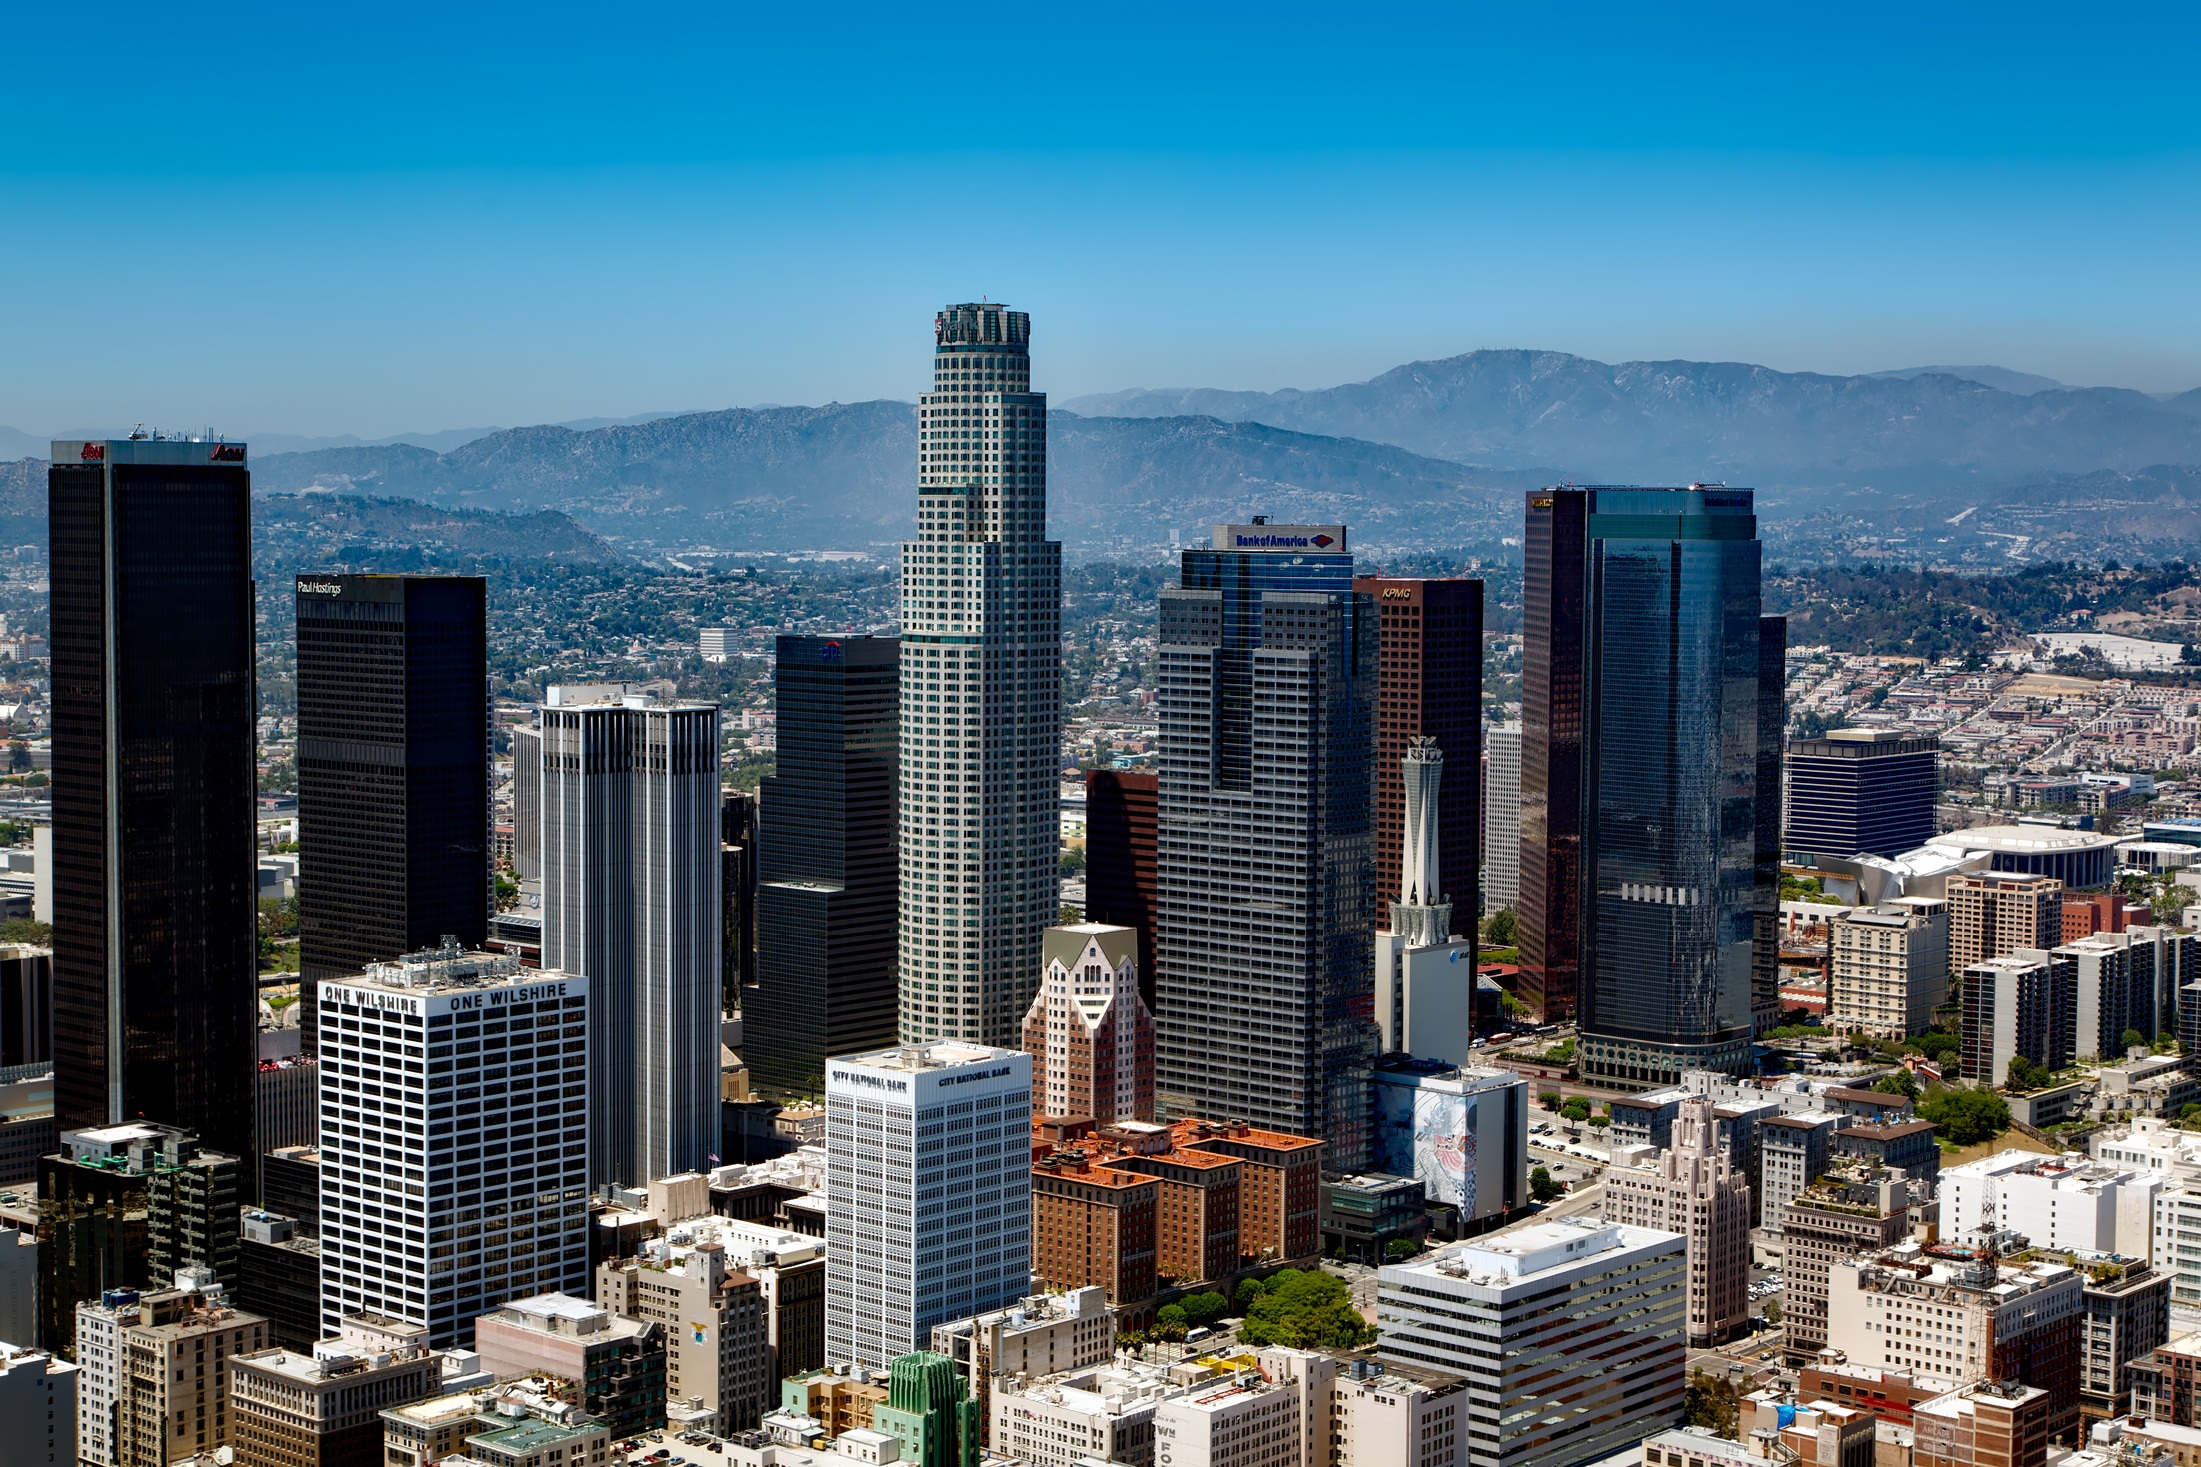
horizon, architecture, skyline, city, skyscraper, urban, cityscape, downtown, tower, landmark, california, tower block, hdr, buildings, metropolis, cities, condominium, neighbourhood, los angeles, aerial photography, urban area, residential area, geographical feature, human settlement, metropolitan area